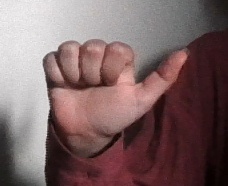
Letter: dhad